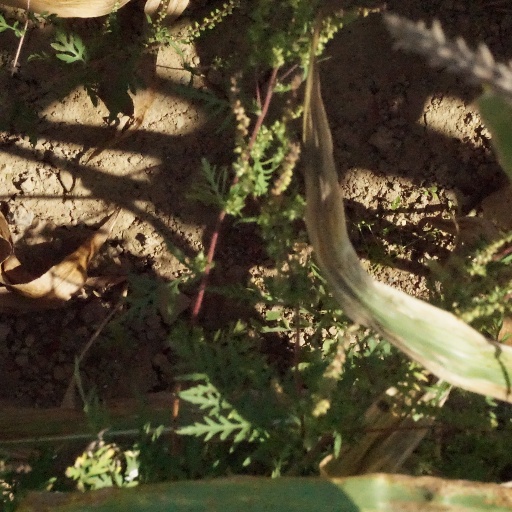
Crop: maize; corn